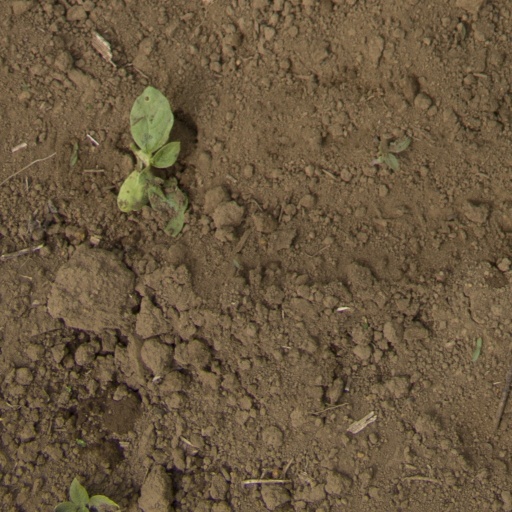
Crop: Jerusalem artichoke